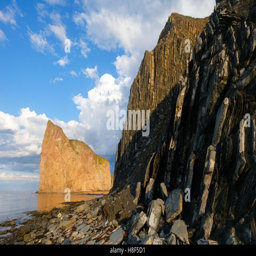
vertical beds at person , the pierced rock in the background